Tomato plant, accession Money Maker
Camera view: bottom (45 deg); turntable rotation: 60 degrees
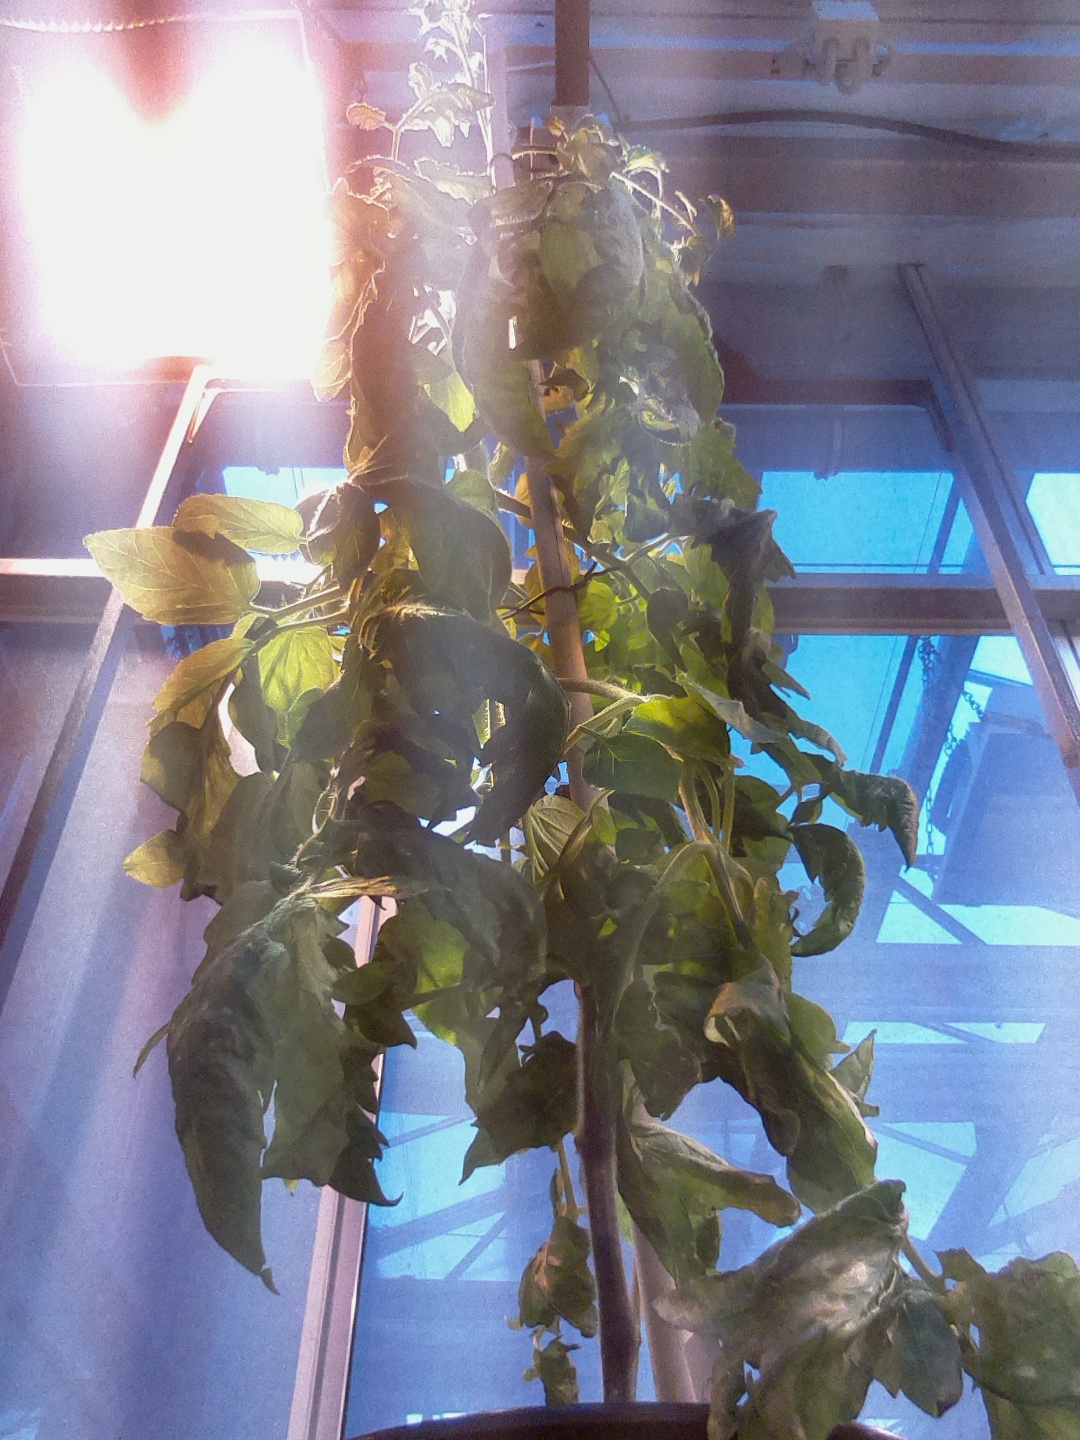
BBCH growth stage 77: 70%-80% of final fruit size